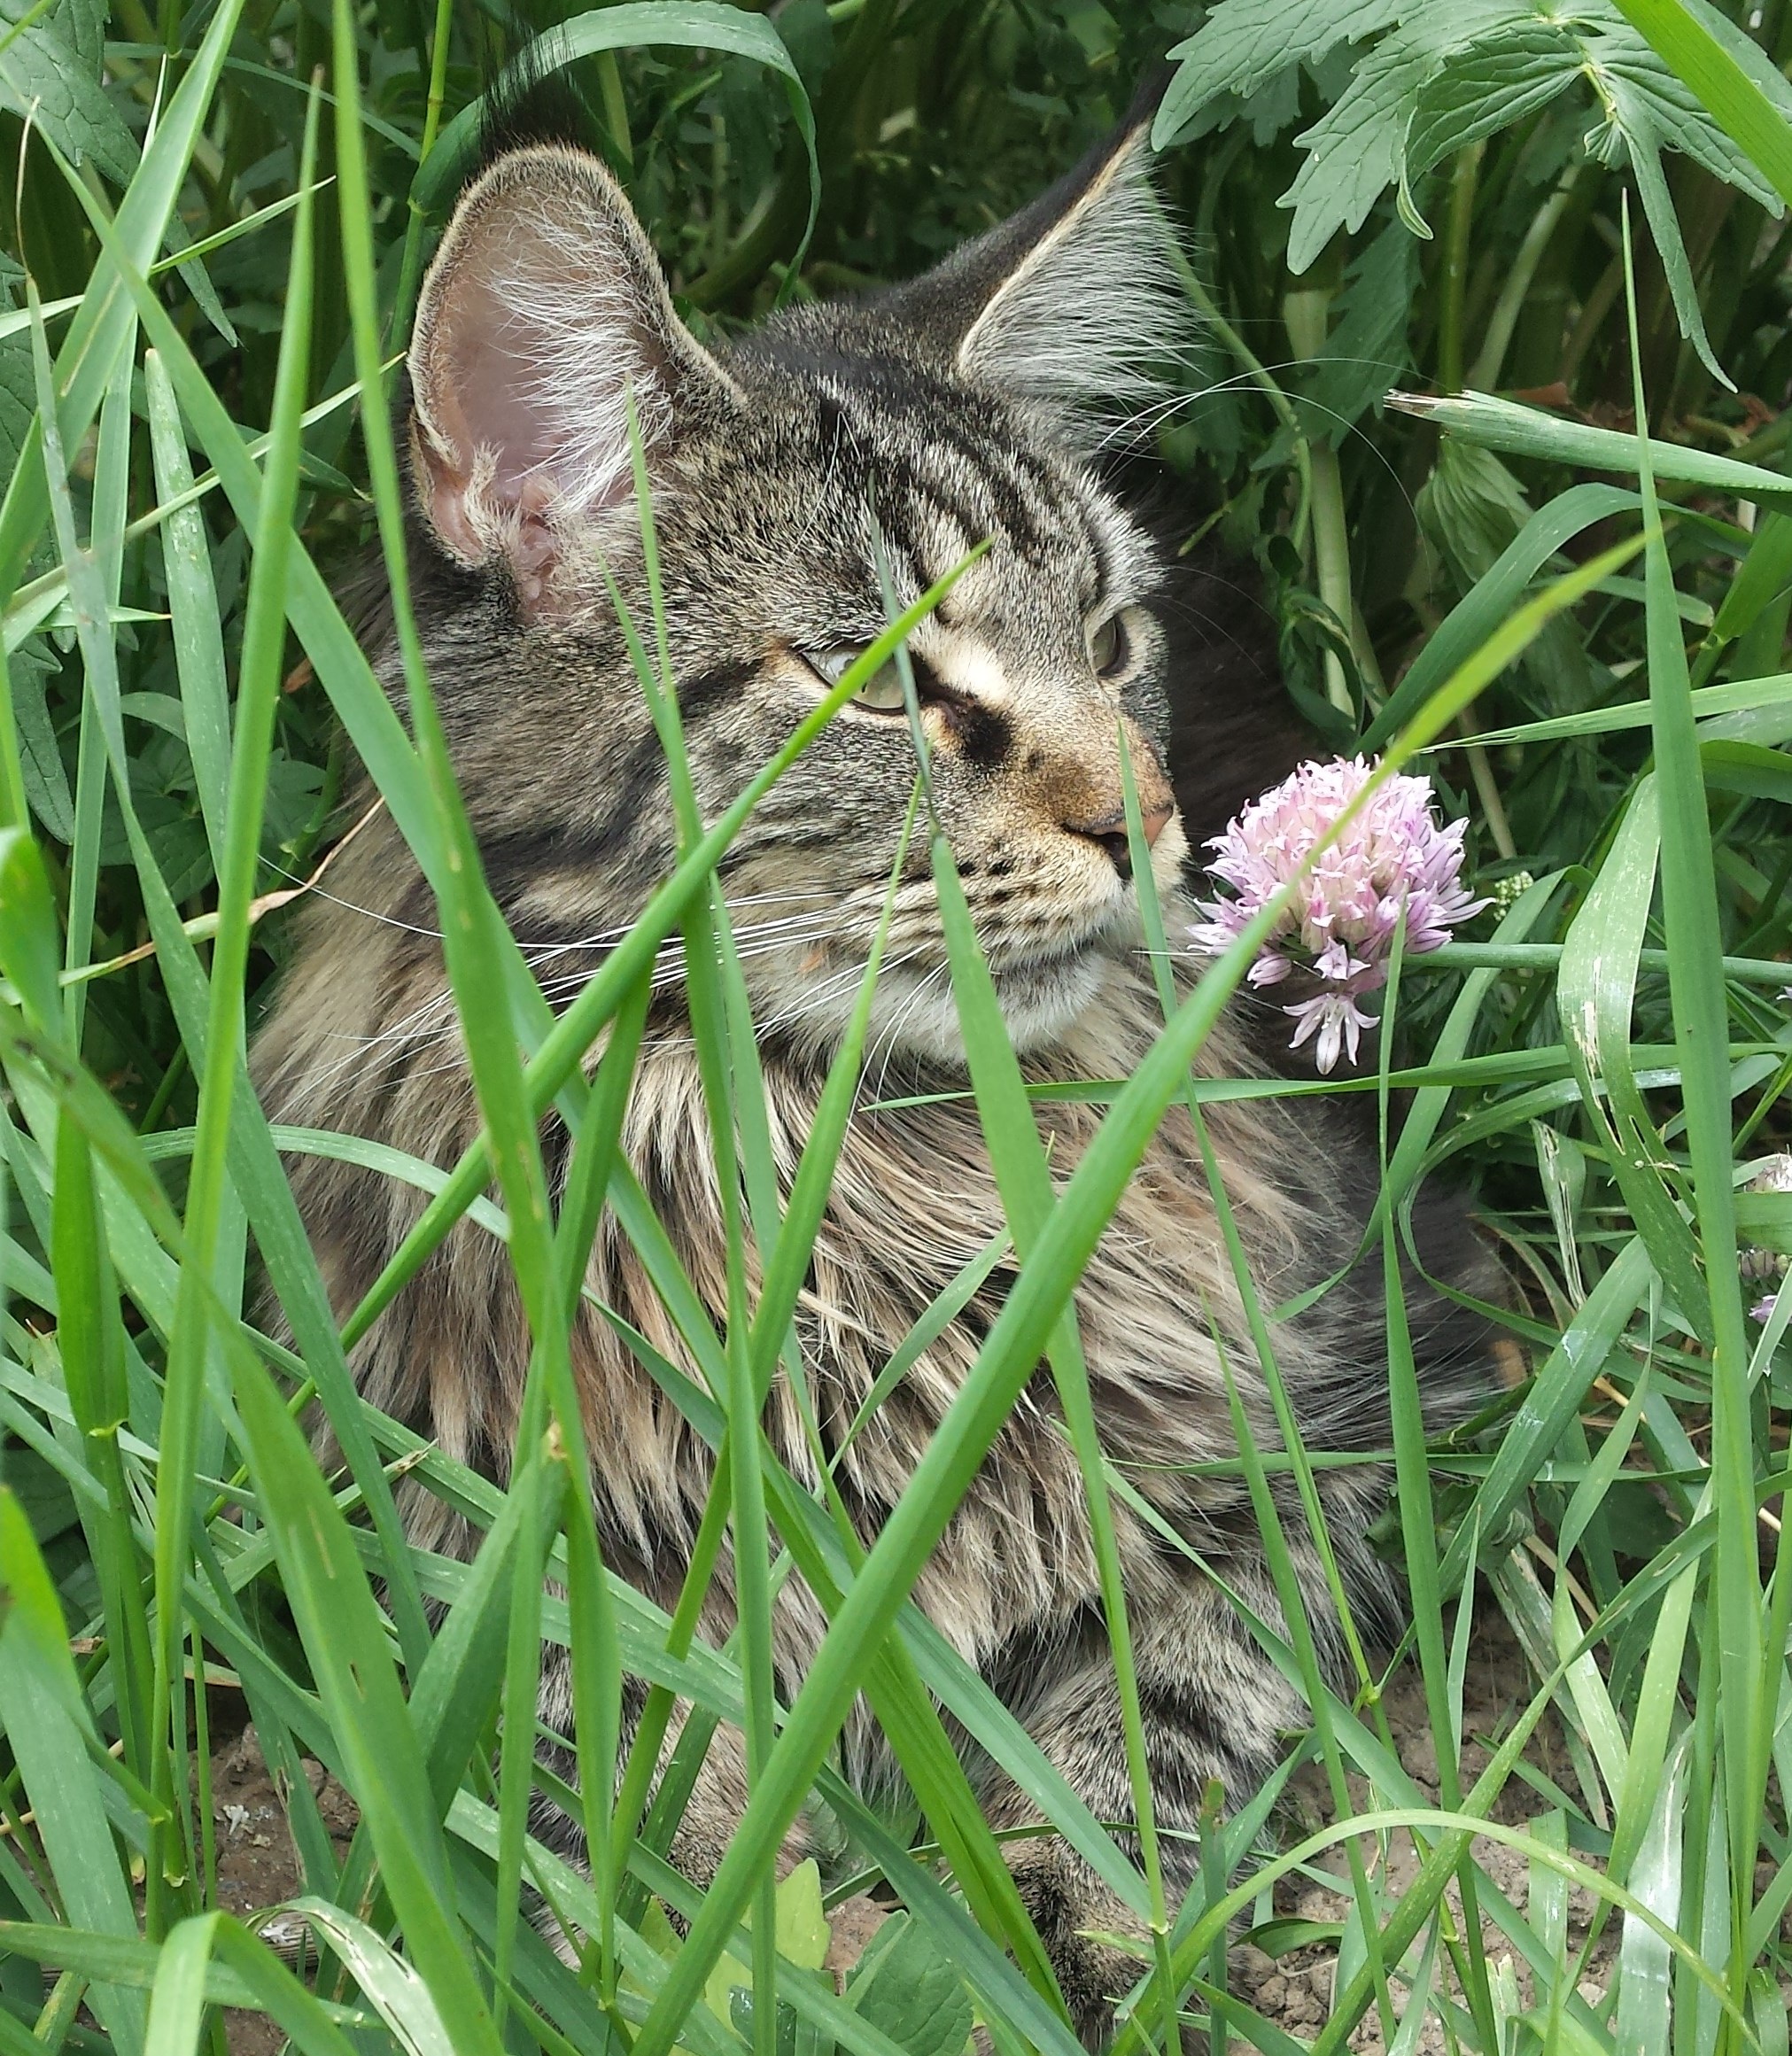
nature, grass, lawn, flower, wildlife, pet, cat, mammal, garden, fauna, adidas, animals, vertebrate, mainecoon, domestic cat, maine coon, cat face, main coon, maine coon cat, wild cat, grass family